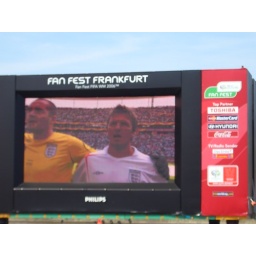
England on telly - the big screen on the river in Frankfurt